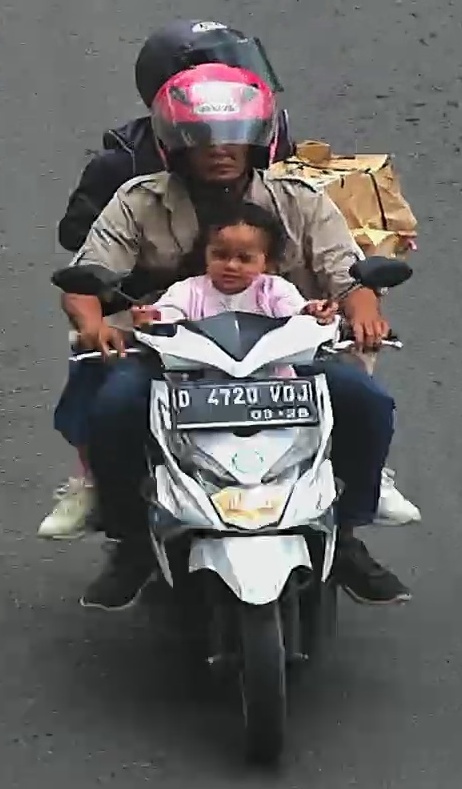
person-with-helmet: 2
person-without-helmet: 1